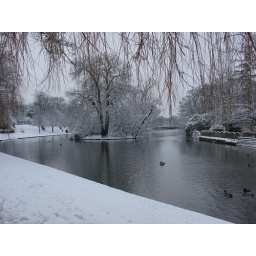
A snow covered lake edge and duck island with Black's Bridge in the distance